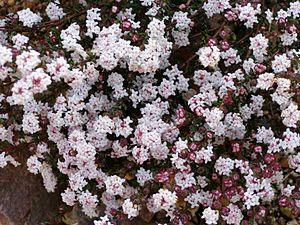
Le genre Pimelea regroupe environ 80 espèces de plantes appartenant à la famille des Thymelaeaceae originaires d'Australie et de Nouvelle-Zélande. La plupart de ces espèces sont toxiques pour les animaux domestiques.